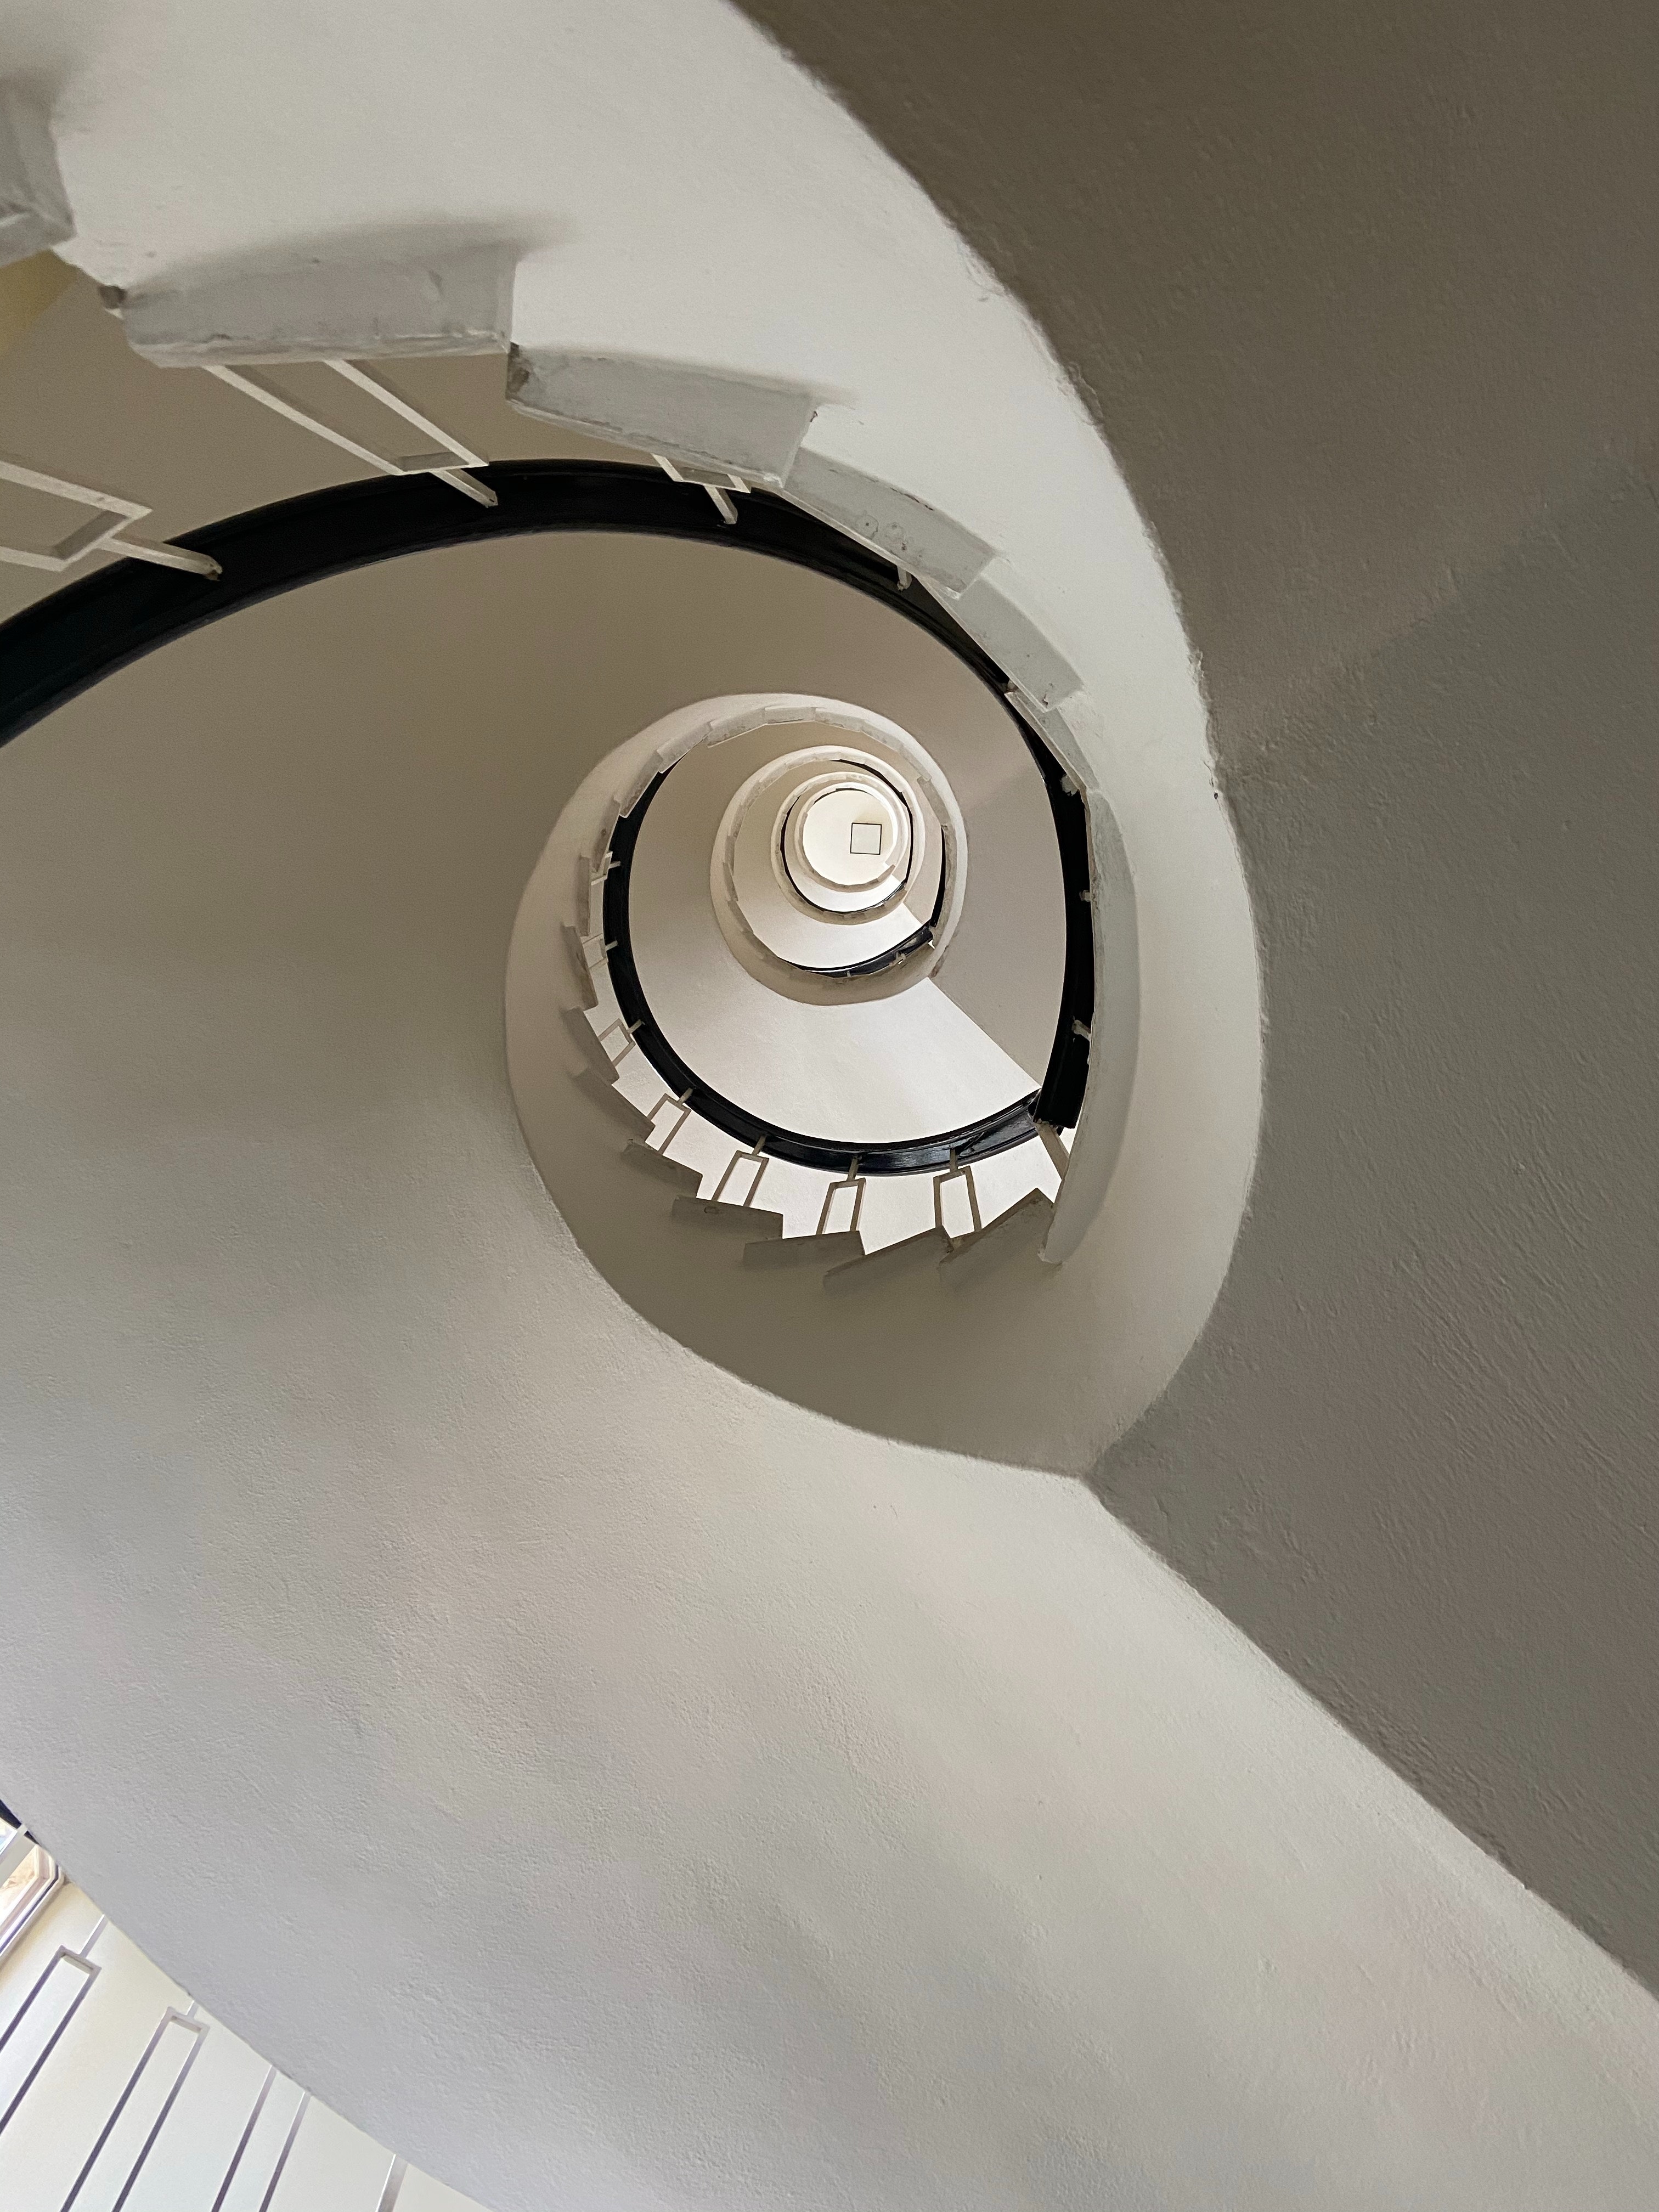
art, automotive design, stairs, circle, ceiling, space, spiral, propeller, machine, fixture, turbine, automotive wheel system, auto part, composite material, building, monochrome photography, daylighting, symmetry, pattern